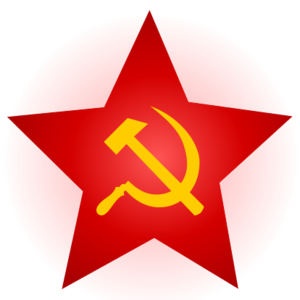
La révolte ceylanaise de 1971 fut la première révolte armée infructueuse menée par le mouvement communiste Janatha Vimukthi Peramuna contre le gouvernement de Ceylan sous le Premier ministre Sirimavo Bandaranaike. La révolte commença le 5 avril 1971 et dura jusqu'en juin de la même année.
Ivan Nikititch Kononov, né le 2 avril 1900 dans la stanitsa Novonikolaïevskaïa et mort le 15 septembre 1967 en Australie, était un cosaque du Don, ex lieutenant-colonel de l'Armée rouge ayant fait défection par anti-stalinisme avec son régiment entier et tous ses officiers pendant la Seconde Guerre mondiale.
Le Việt Minh, également orthographié Viet-Minh, Viêt-Minh ou Vietminh, était une organisation politique et paramilitaire vietnamienne, créée en 1941 par le Parti communiste vietnamien. Par extension, Viet désigne en français un membre du Viet Minh.